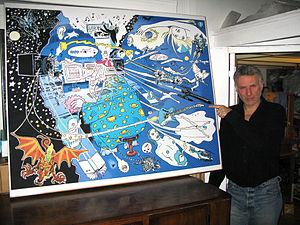
Bruno Blum montre l'un de ses tableaux, ""Smoke and Fly"", qui représente un ingénieur de son de dub."
Bruno Blum est un musicien, ancien journaliste, écrivain et auteur d'une vingtaine de livres, né le 4 octobre 1960, connu principalement pour son travail dans le domaine du reggae et du rock. Il a également des activités de conférencier, dessinateur, peintre et photographe.